Eastern State Penitentiary

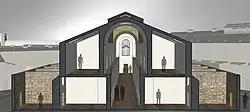
Cross Section of Cell Block

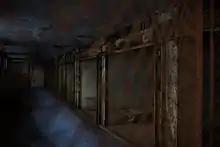
Death row cellblock

The prison was one of the largest public-works projects of the early republic, and was a tourist destination in the 19th century. Notable visitors included Charles Dickens and Alexis de Tocqueville, and later notable inmates included Willie Sutton and Al Capone in 1929. Visitors spoke with prisoners in their cells, proving that inmates were not isolated, though the prisoners themselves were not allowed to have visits with family or friends during their stay.